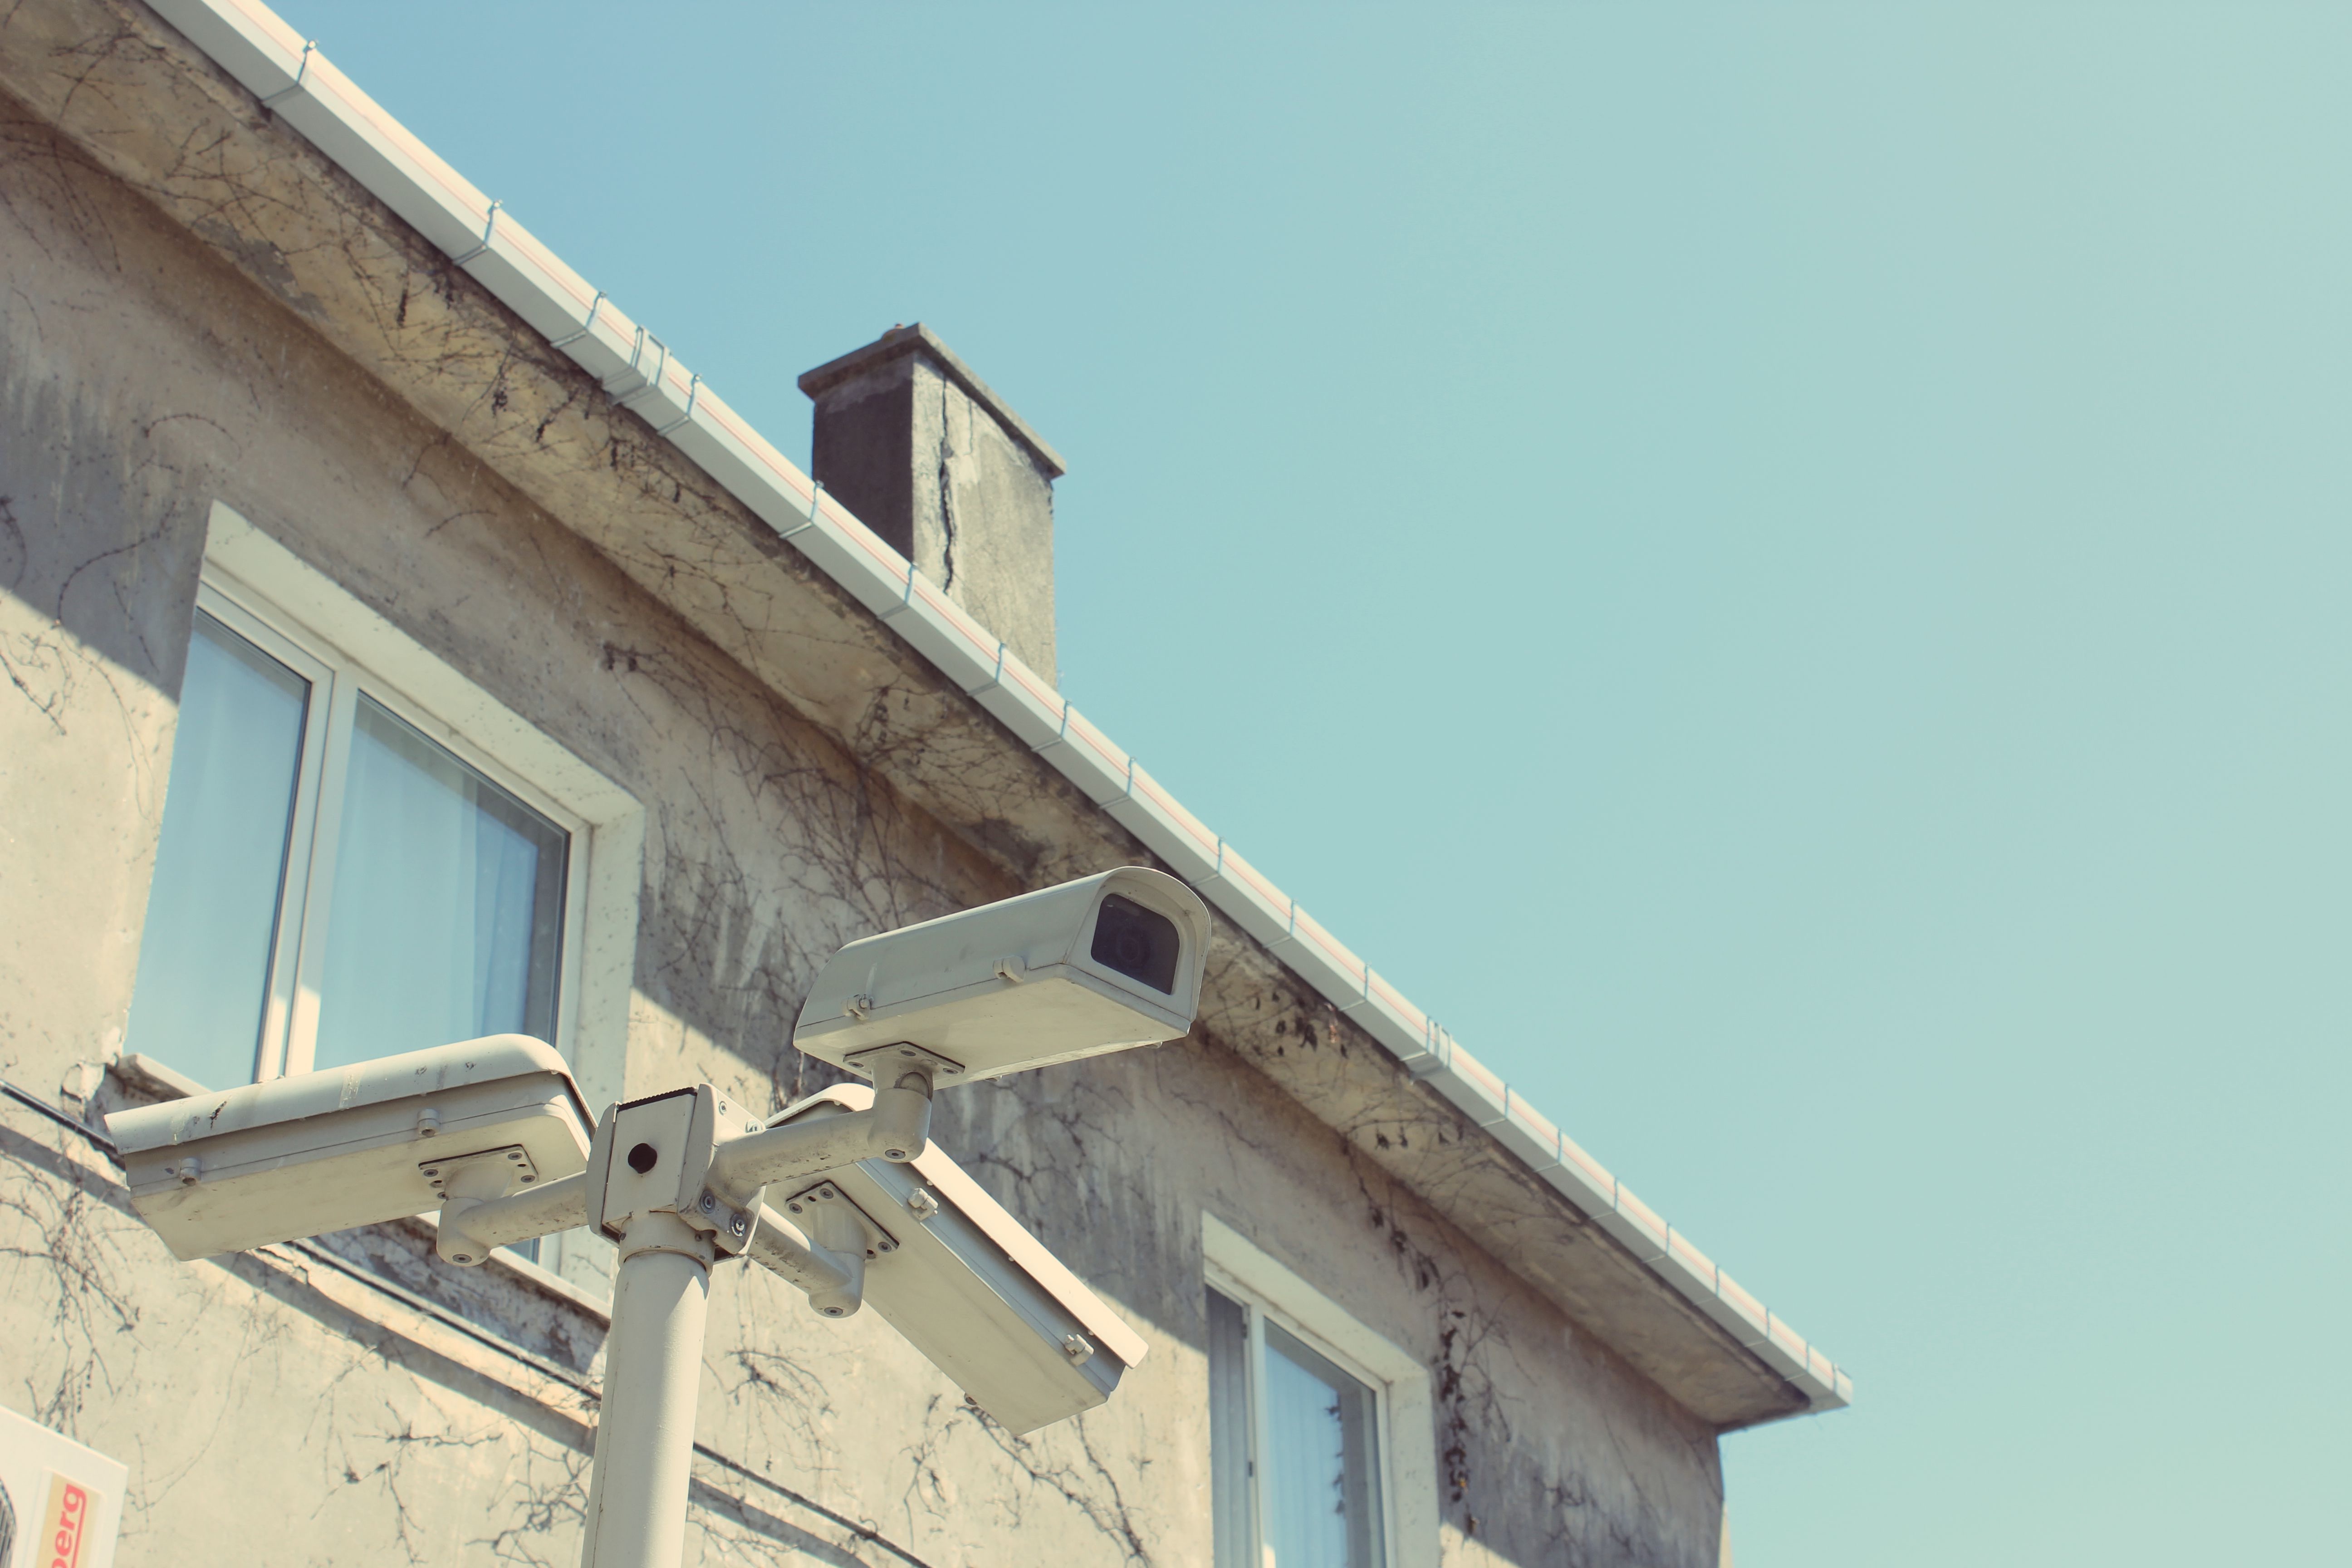
architecture, house, window, roof, facade, blue